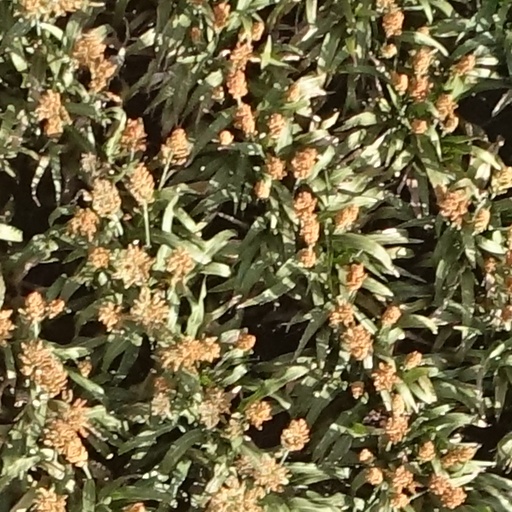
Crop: sorghum